2018 National League Championship Series

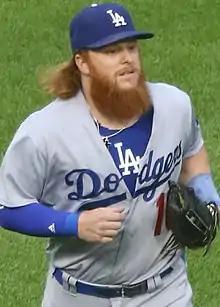
Justin Turner's two-run homer gave Los Angeles the lead, and ultimately the win, in Game 2.

Former Brewers All-Star player Prince Fielder threw the ceremonial first pitch. Hyun-jin Ryu started the second game for the Dodgers and Wade Miley for the Brewers. The game remained scoreless into the fifth inning, when Orlando Arcia hit a homer to put the Brewers on the board. They scored a second run on an RBI groundout by Ryan Braun. Ryu was lifted after 4 innings, he allowed two runs on six hits with four strikeouts. Miley pitched 5 shutout innings with no walks and only two hits allowed. Travis Shaw homered off Alex Wood in the sixth inning to extend the lead to three. An RBI single by Cody Bellinger in the seventh inning off Corbin Burnes gave the Dodgers their first run of the game. A bases loaded walk issued by Jeremy Jeffress scored another run for the Dodgers. The Dodgers took the lead in the top of the eighth when Justin Turner hit a two-run home run off of Jeffress. This was Turner's second career go-ahead home run in the seventh inning or later in the postseason, joining Kirk Gibson as the only other Dodger to accomplish this feat multiple times. The Dodgers bullpen kept the Brewers from scoring and they won the game 4–3 to even up the series at one all. Kenley Jansen earned his second save of the postseason. This was the Brewers first loss since September 22.